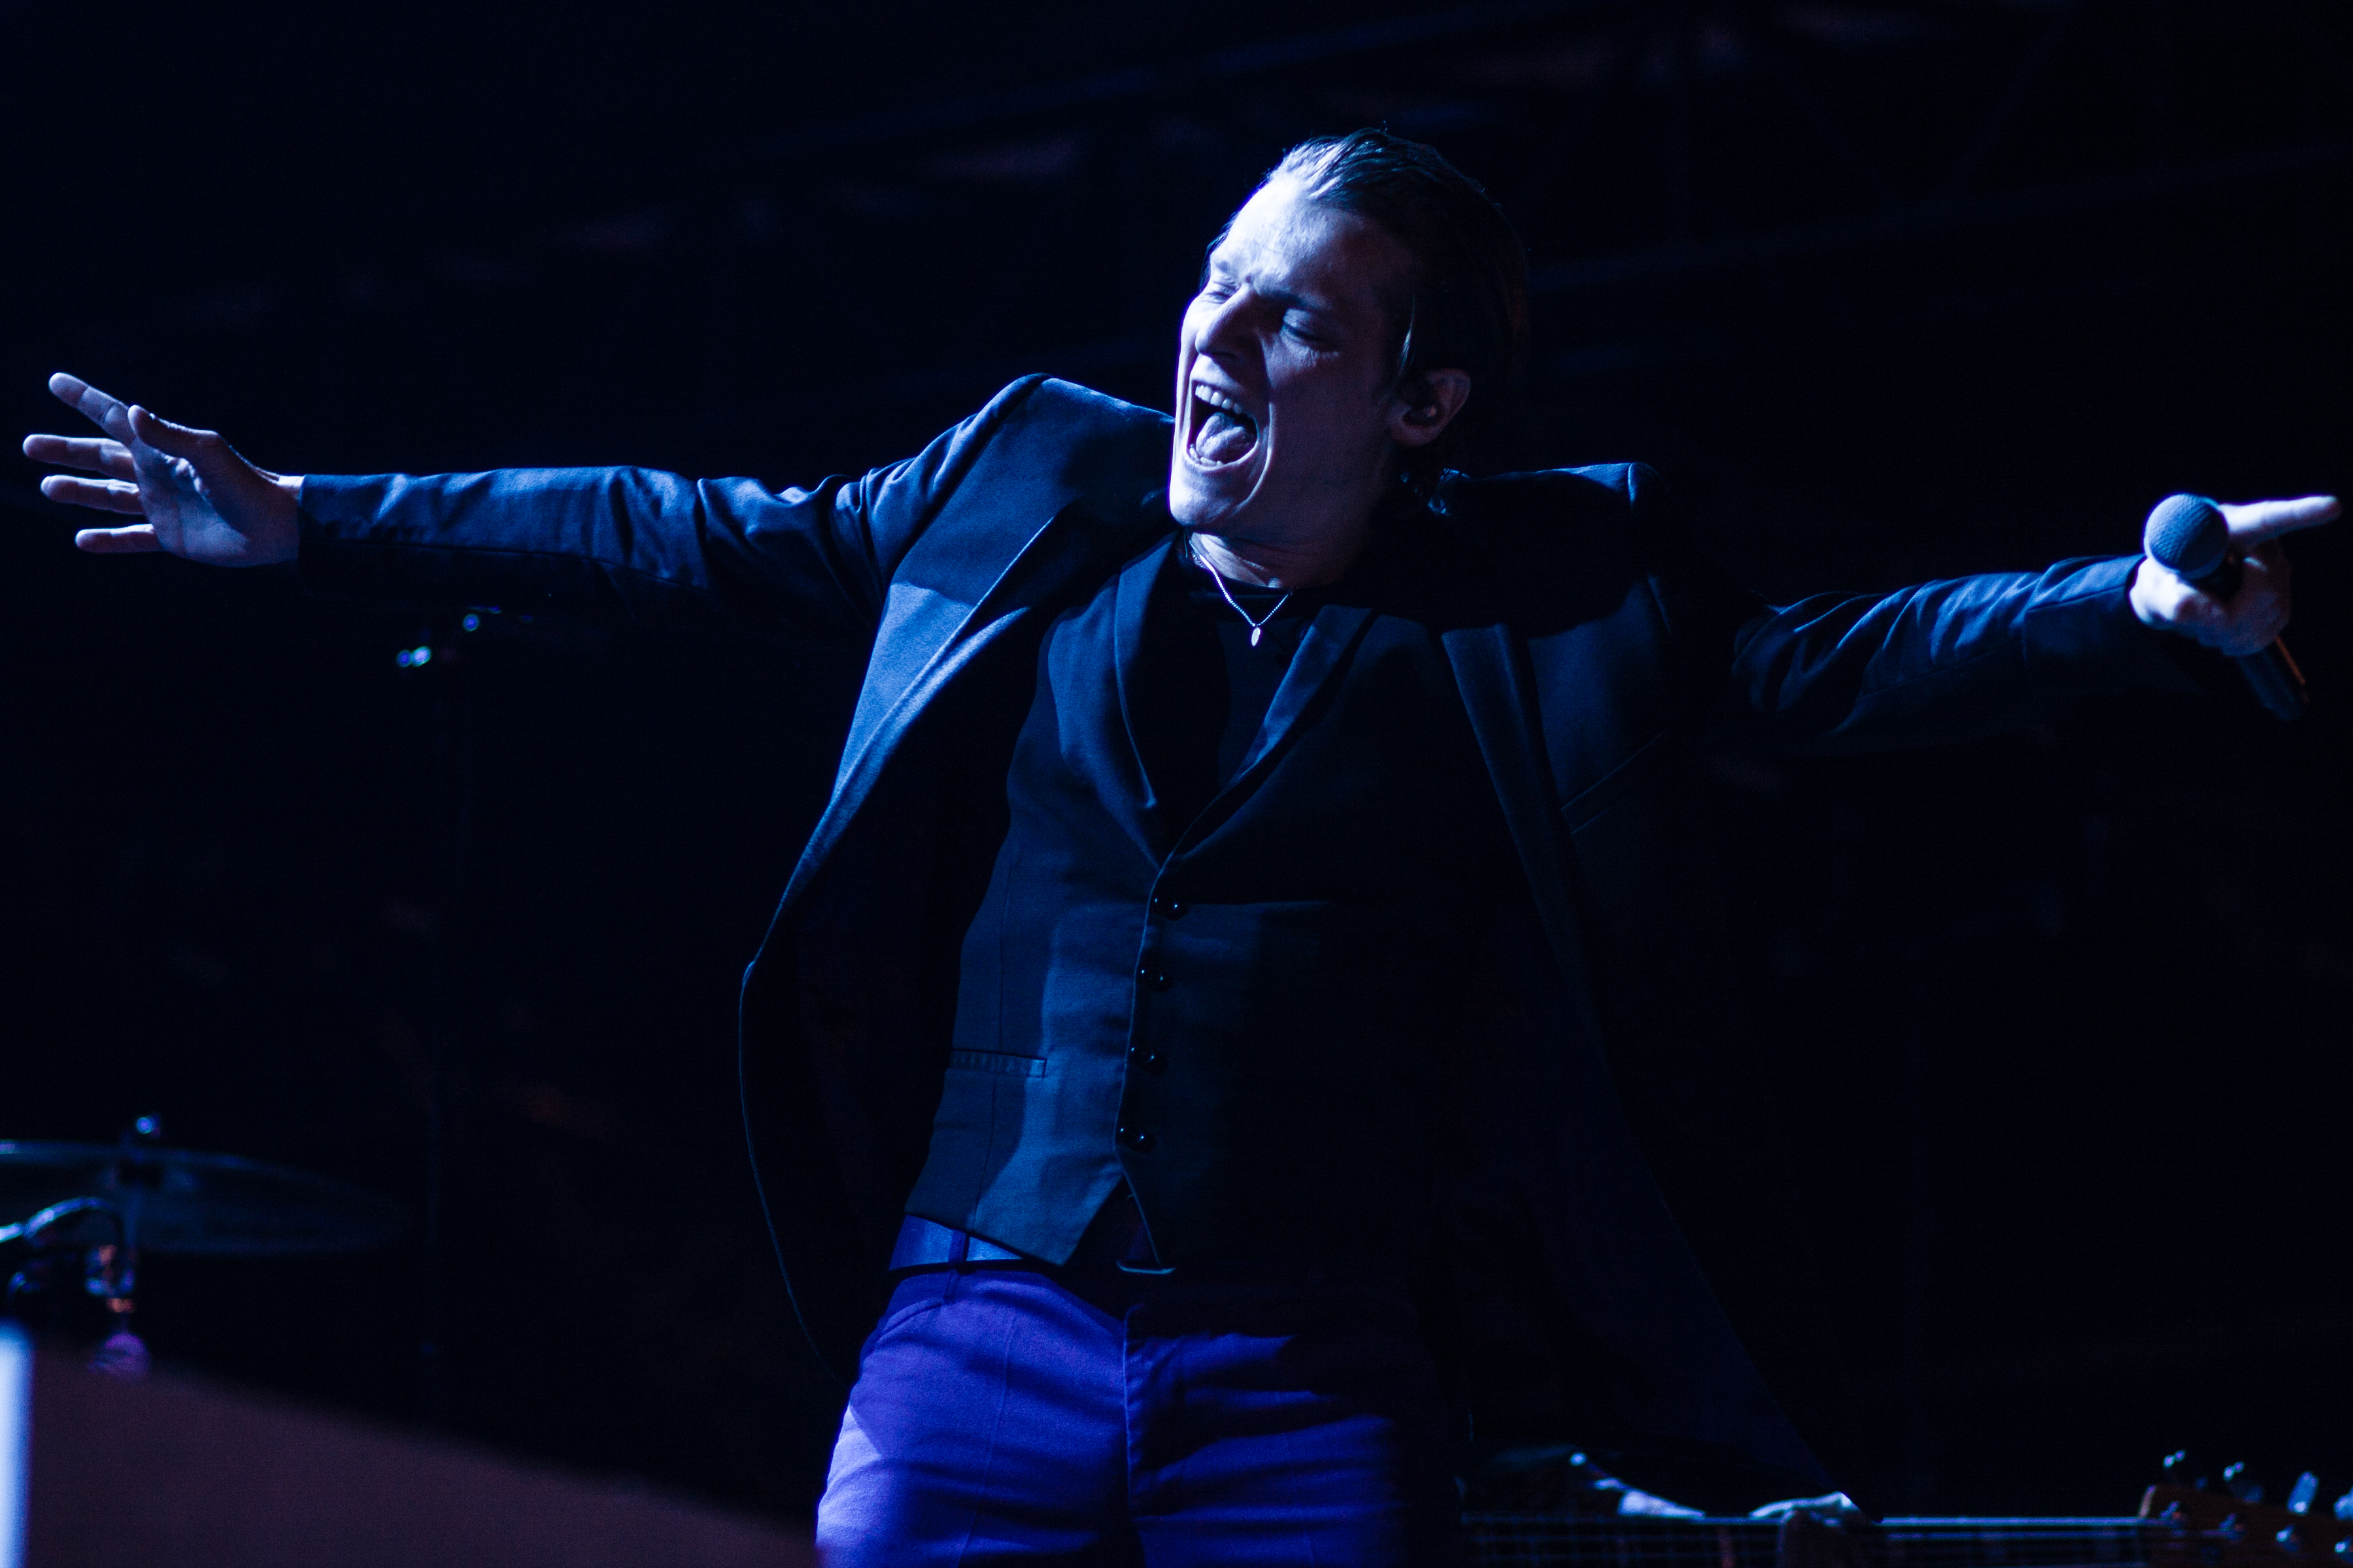
music, summer, concert, live, darkness, blue, musician, performance art, festival, stage, brussels, 2012, bsf2012, bsf, benabar, performance, bassist, singing, event, guitarist, entertainment, performing arts, singer songwriter, rock concert, musical theatre